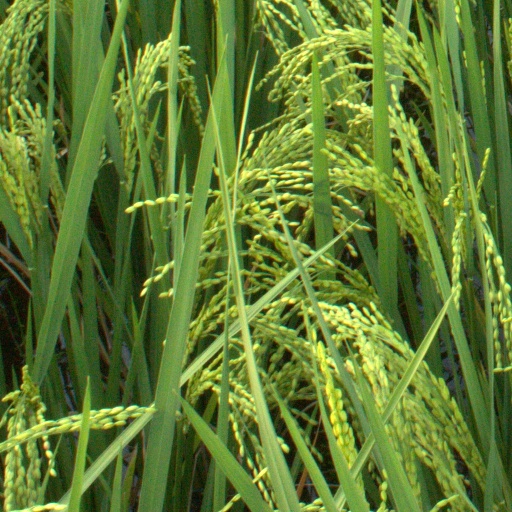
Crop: rice